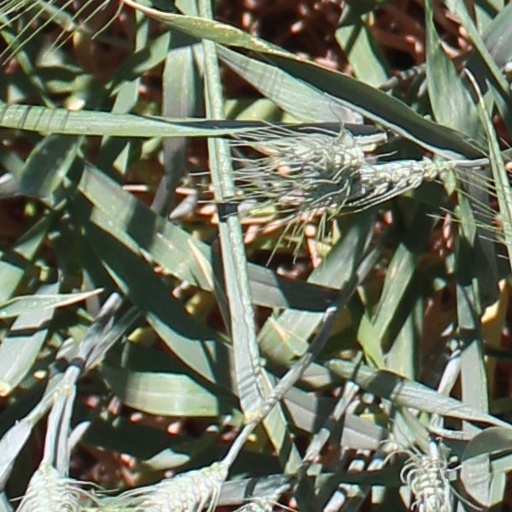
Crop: wheat